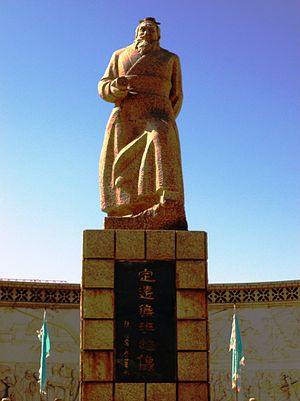
Ban Chao
Ban Chao var en kinesisk kavalerigeneral under Handynastiet. Han var søn af en historiker og udvidede kejserdømmet mod vest i retning af det Kaspiske Hav, men nåede ikke frem til romerriget.